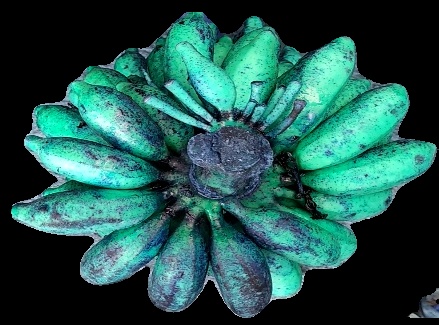
Variety: rasbale
Grade: grade3